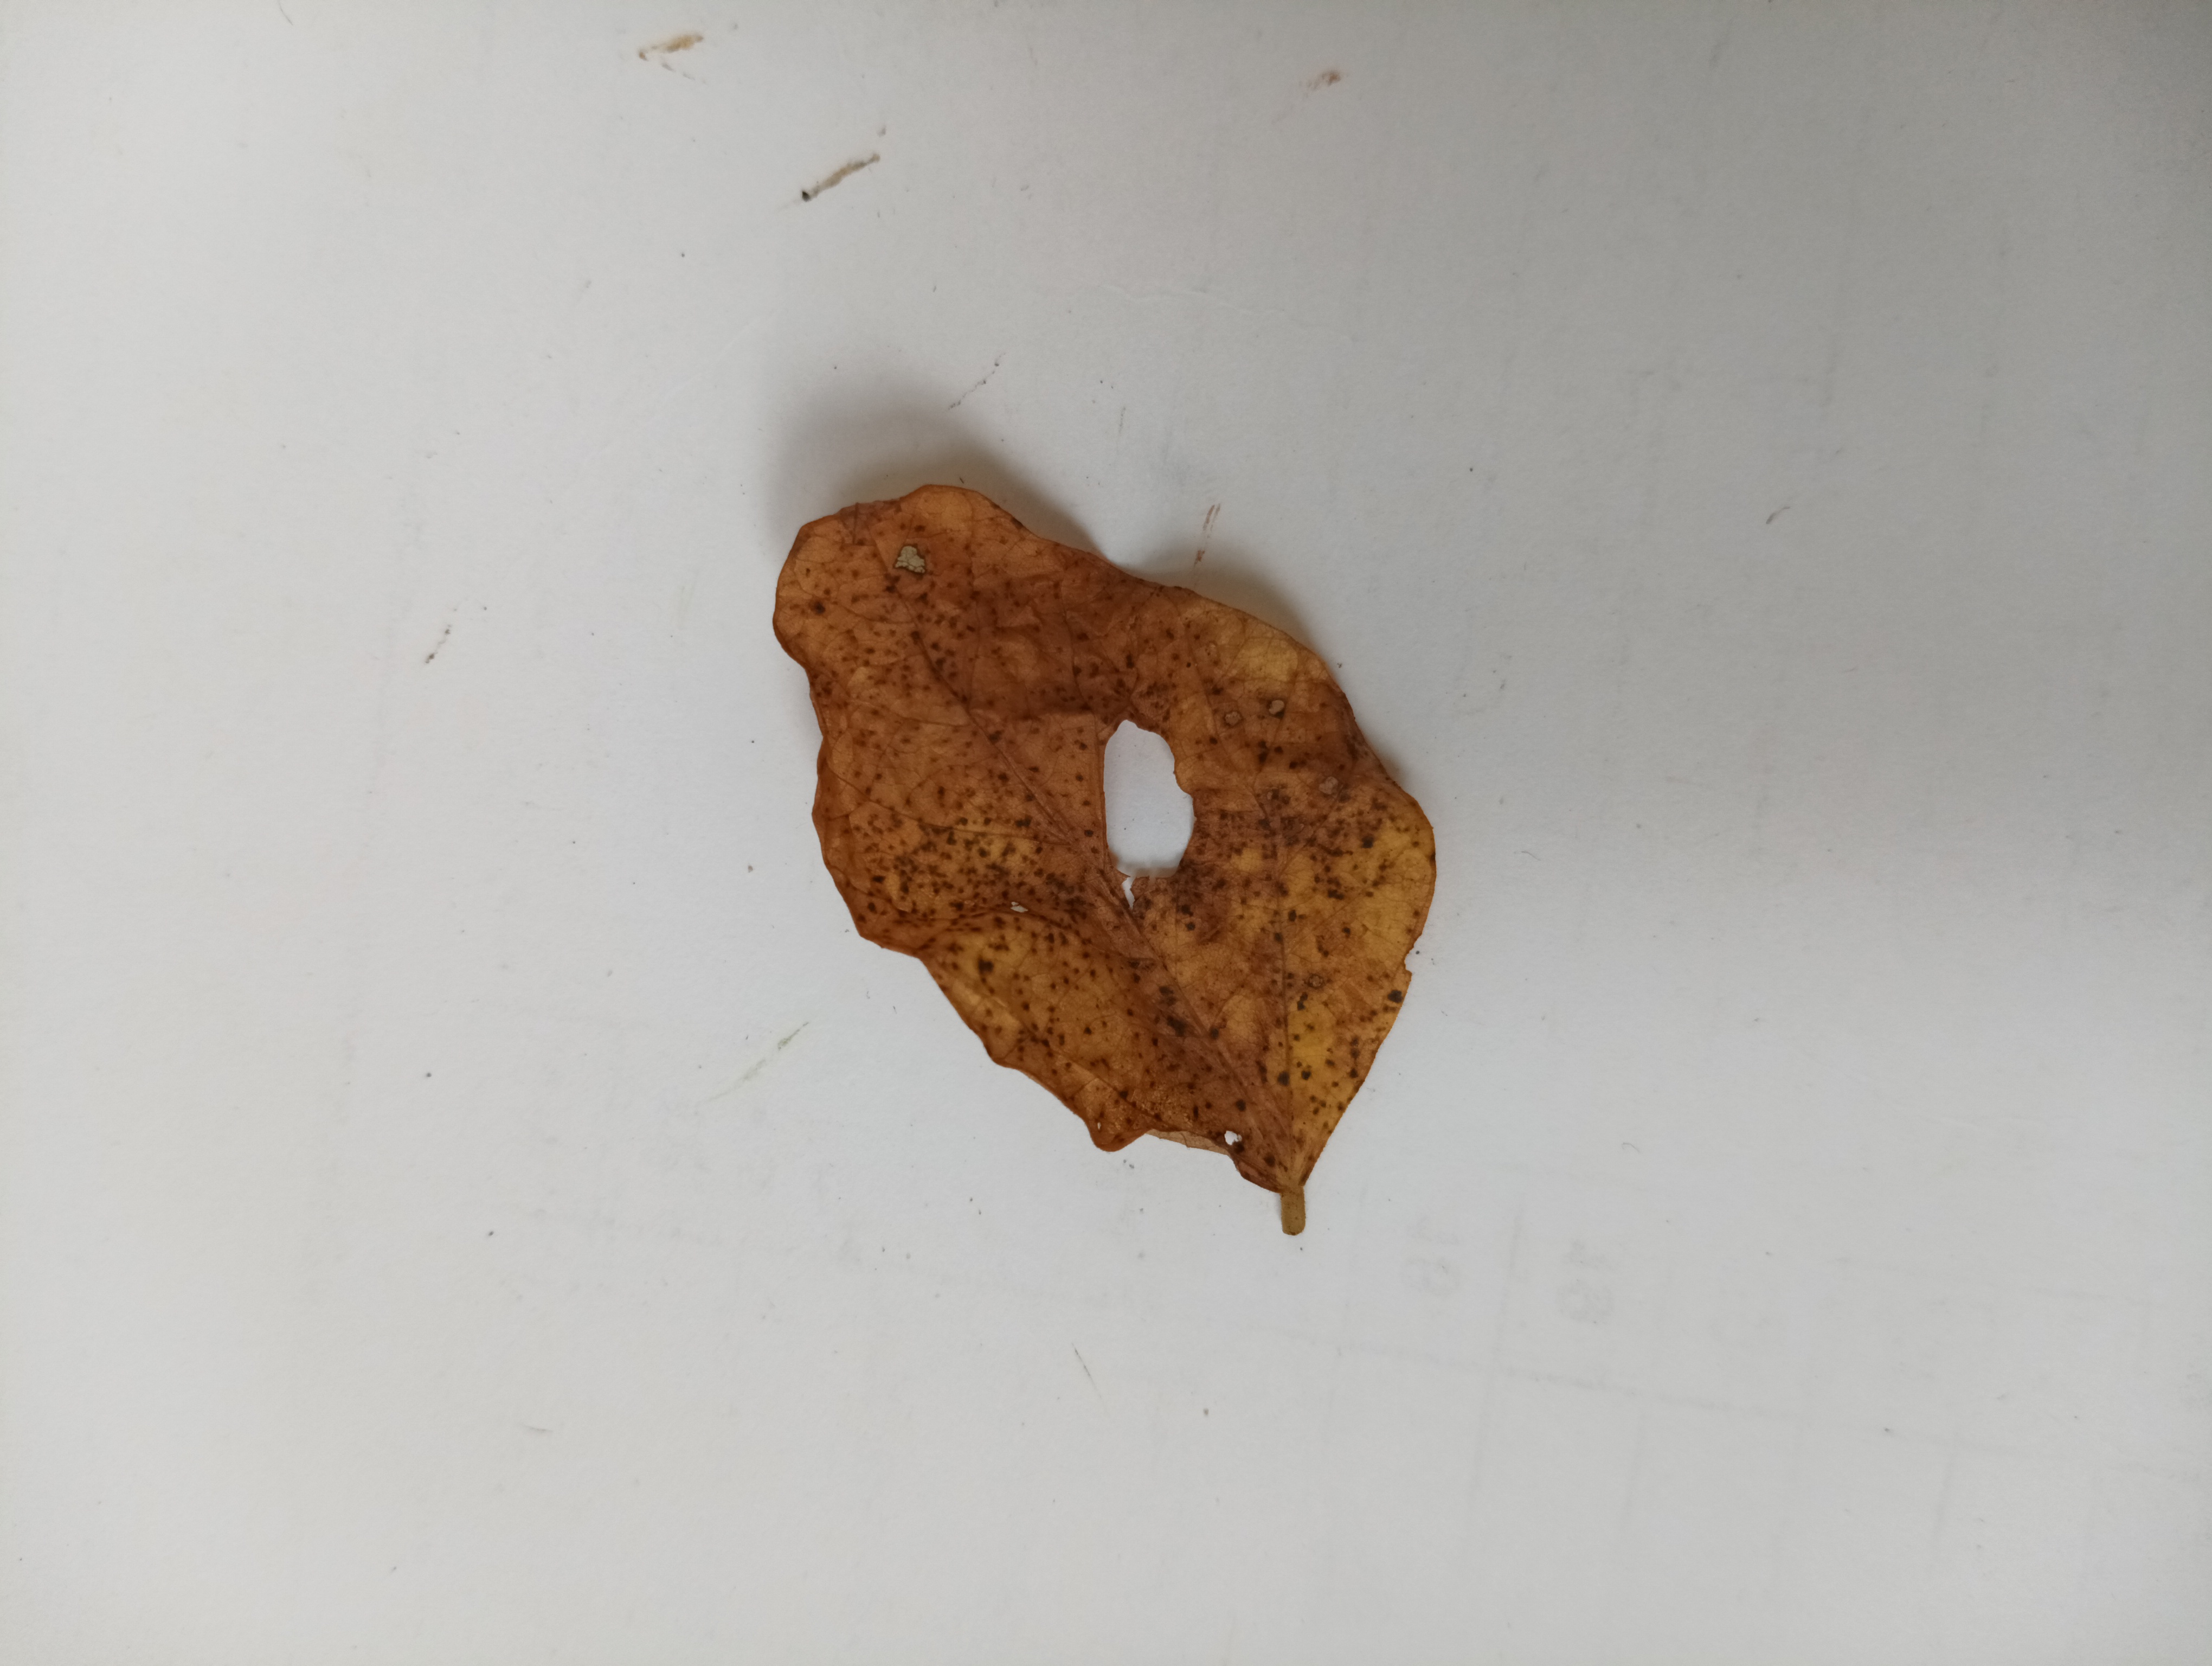
Label: Dry_leaf